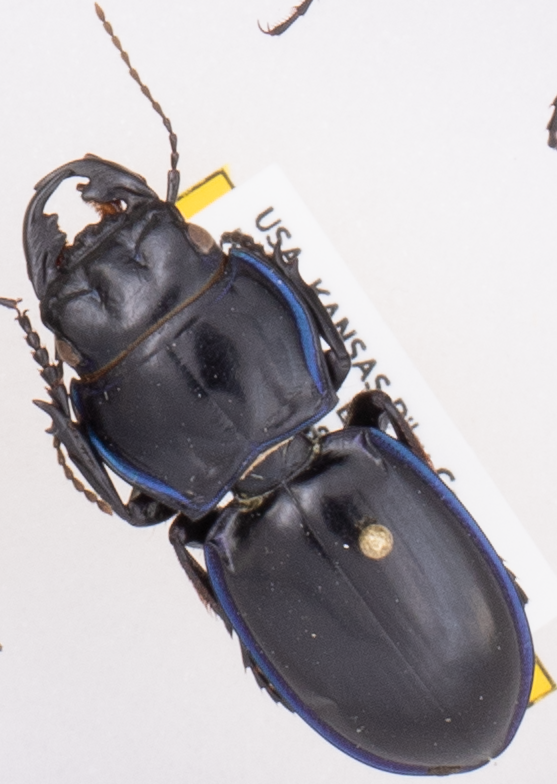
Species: Pasimachus elongatus
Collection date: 2019-06-03
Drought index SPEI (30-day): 1.77
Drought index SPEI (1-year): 1.45
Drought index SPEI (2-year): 0.03